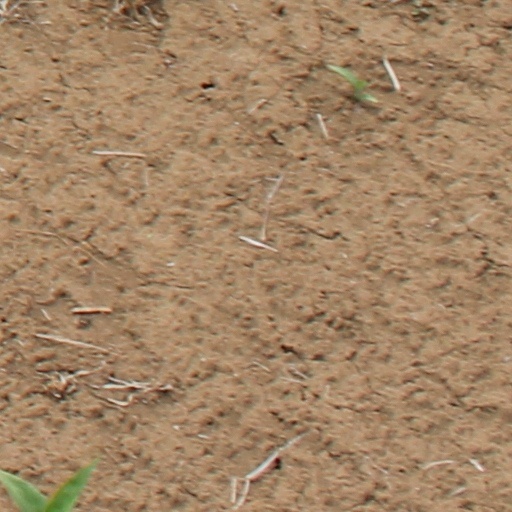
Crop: wheat